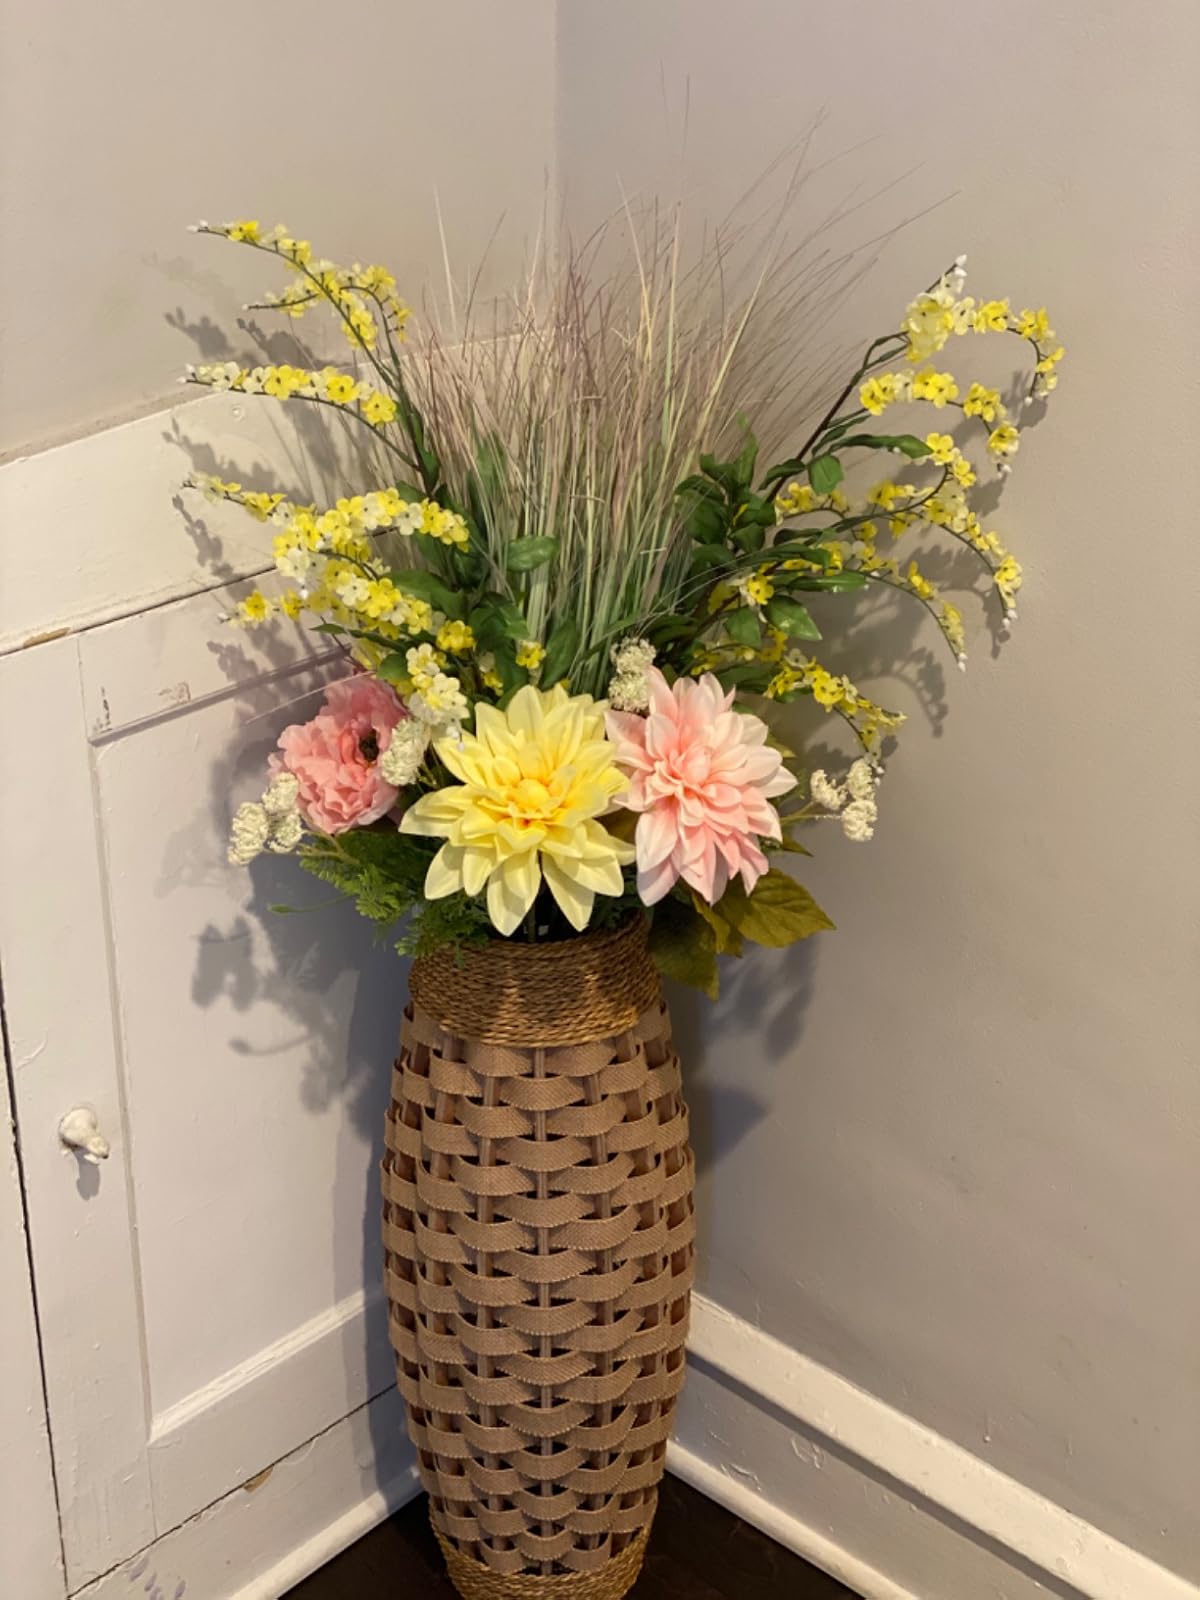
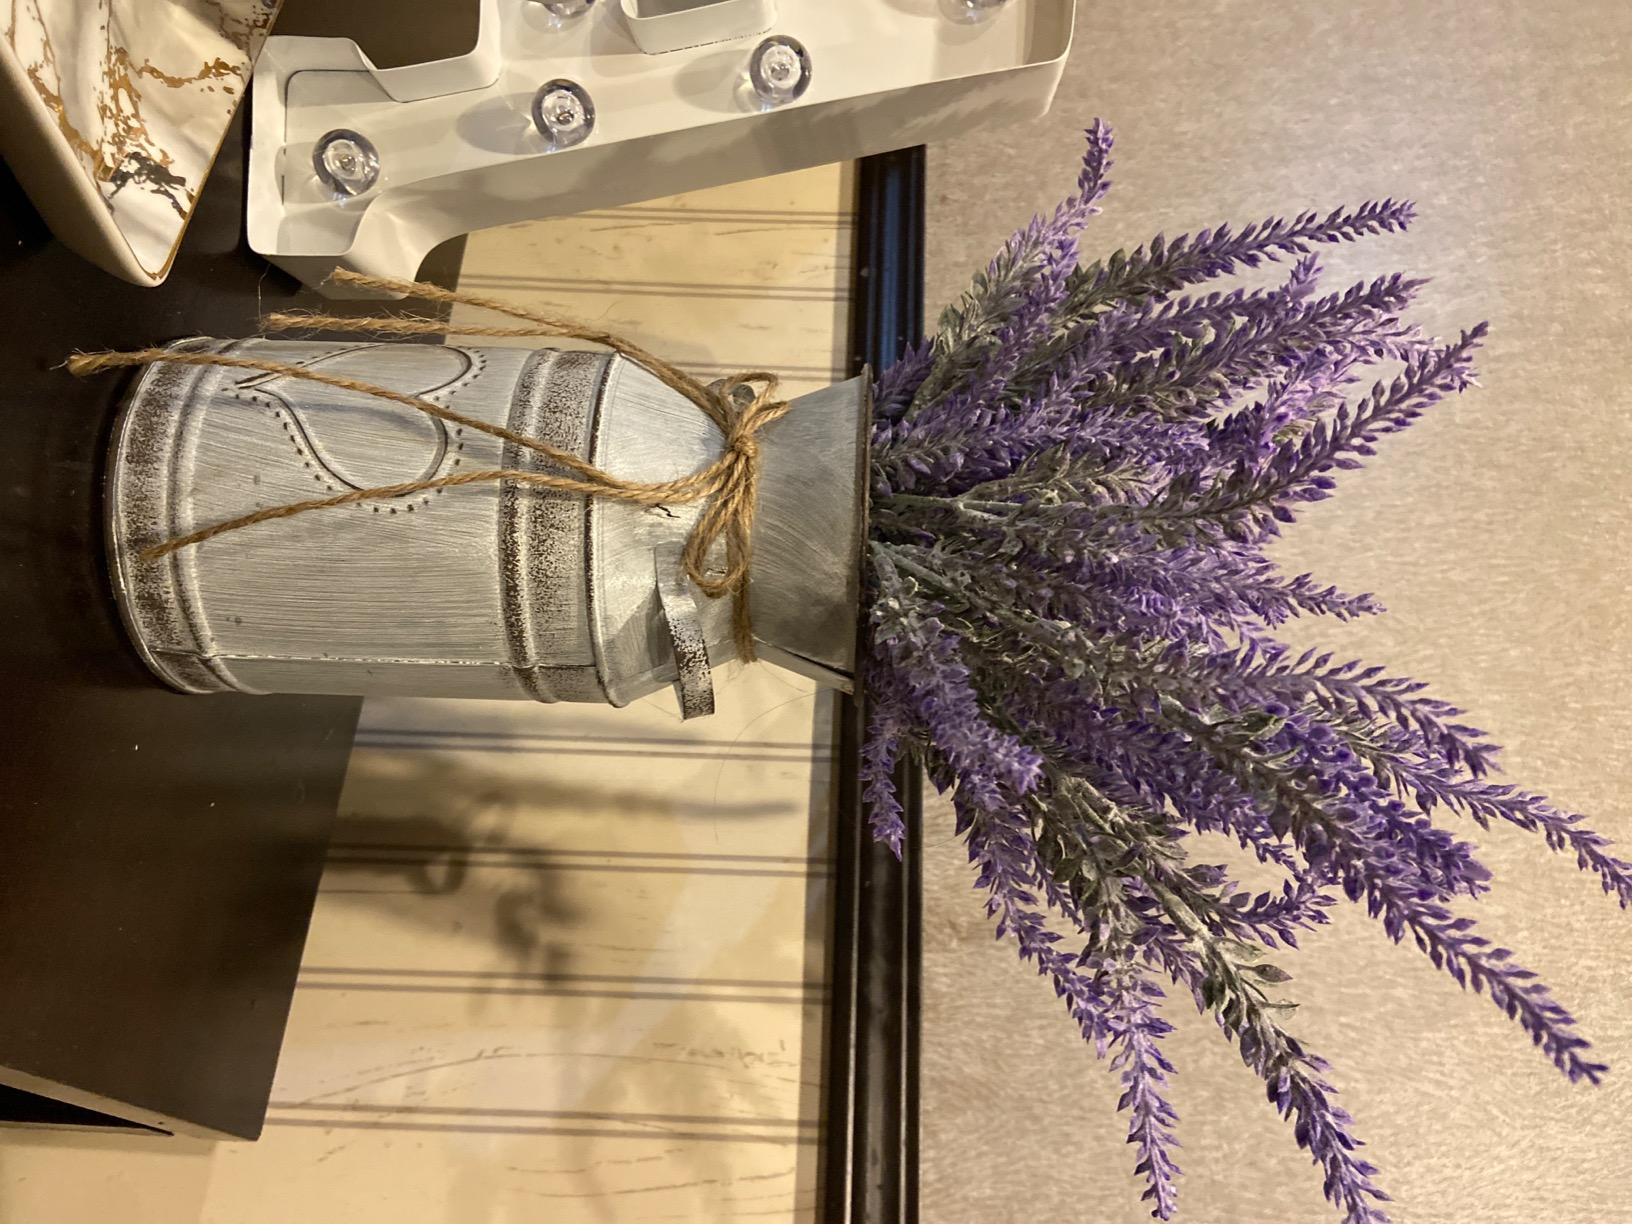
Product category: vase
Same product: no